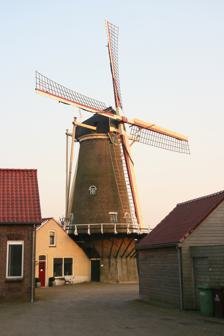
Building: Windlust, Achthuizen
Country: Netherlands
Year built: 1845
Dutch windmill Windlust Windlust Origin Mill location Achthuizen , Netherlands Coordinates 51°41′18″N 4°16′56″E / 51.688318°N 4.282211°E / 51.688318; 4.282211 Operator(s) Goerre-Overflakkee Mill Foundation Year built 1852 / 1981 Information Purpose Flour grinding Type Round stone mill No. of sails 4 Type of sails Old Dutch 22.5 metres (74 ft) No. of pairs of millstones 2 Location of Oostflakkee in the Netherlands Windlust ("Wind love"), is a flour windmill in Achthuizen , Oostflakkee , South Holland, Netherlands. History The mill was built by Dirk David van Dijk in 1852. From 1933 to 1991 the mill was owned by Van Reijen & Zn, a grain, feed and fertilizer merchant. The mill was shut down and fell into disrepair. It was dismantled around 1970. Starting about 1981 an extensive renovation began.  Many problems were encountered, so the project took much longer than expected. The mill was purchased by the Goeree-Overflakkee Mill Foundation in 1991, and is now back in working order. It has two pairs of millstones, and is operated by volunteers. Gallery 1905 1968 - February 1975 - June 1980 - July 1982 - May 1982 - May Notes